Neal Bishop

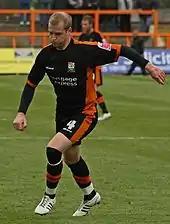
Bishop playing for Barnet in 2008

Bishop was appointed as Barnet's captain in November after Ismail Yakubu gave up the role. He suffered a fractured jaw after being kicked in the face during a match against Darlington by Ricky Ravenhill in December, which ruled him out for the Christmas period. He finished the season with 48 appearances, scoring one goal, and was offered a new contract at Barnet.